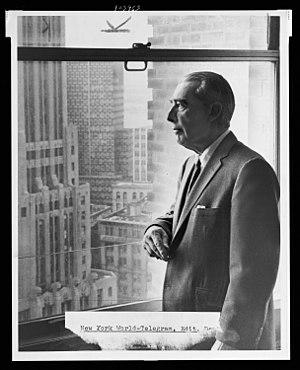
Adolf Augustus Berle était un enseignant et diplomate américain.